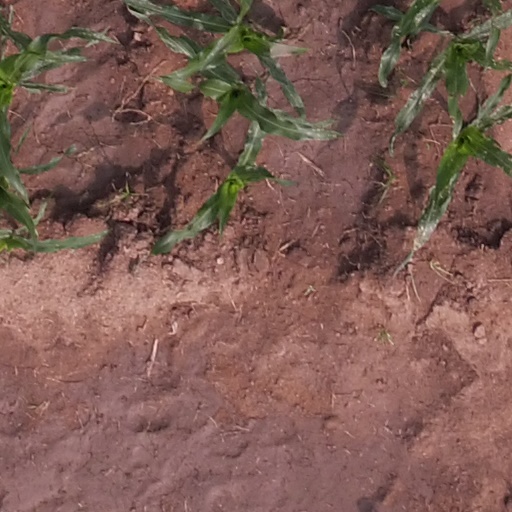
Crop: maize; corn